Question: Please indicate a possible affordance area of swing_golf_clubs that can be used for holding
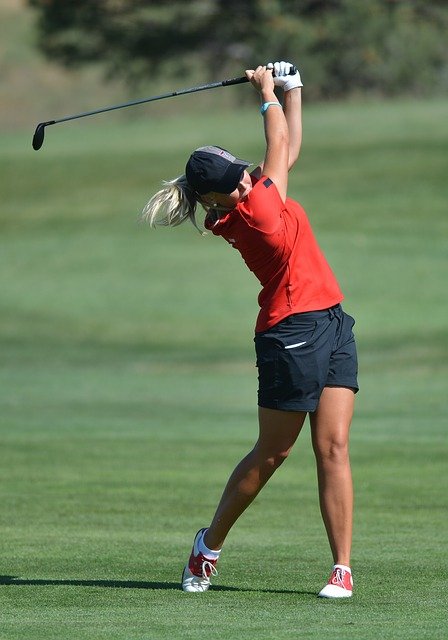
Answer: [202.908, 69.52, 264.582, 92.786]